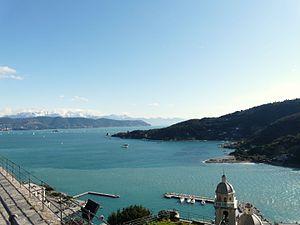
La Riviera ligure est la côte de la Riviera méditerranéenne qui correspond à la région Ligurie.